Lien Heng

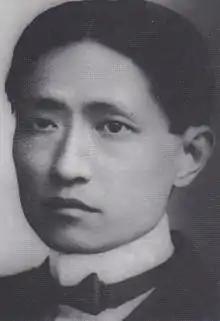
Photograph of Lien c. 1914

Lien Heng (1878–1936) was a Taiwanese historian, politician, poet, and merchant. His most representative work was "The General History of Taiwan". He contributed to the creation and spread of a unified and strong Taiwanese cultural identity through his historical research and works of poetry.